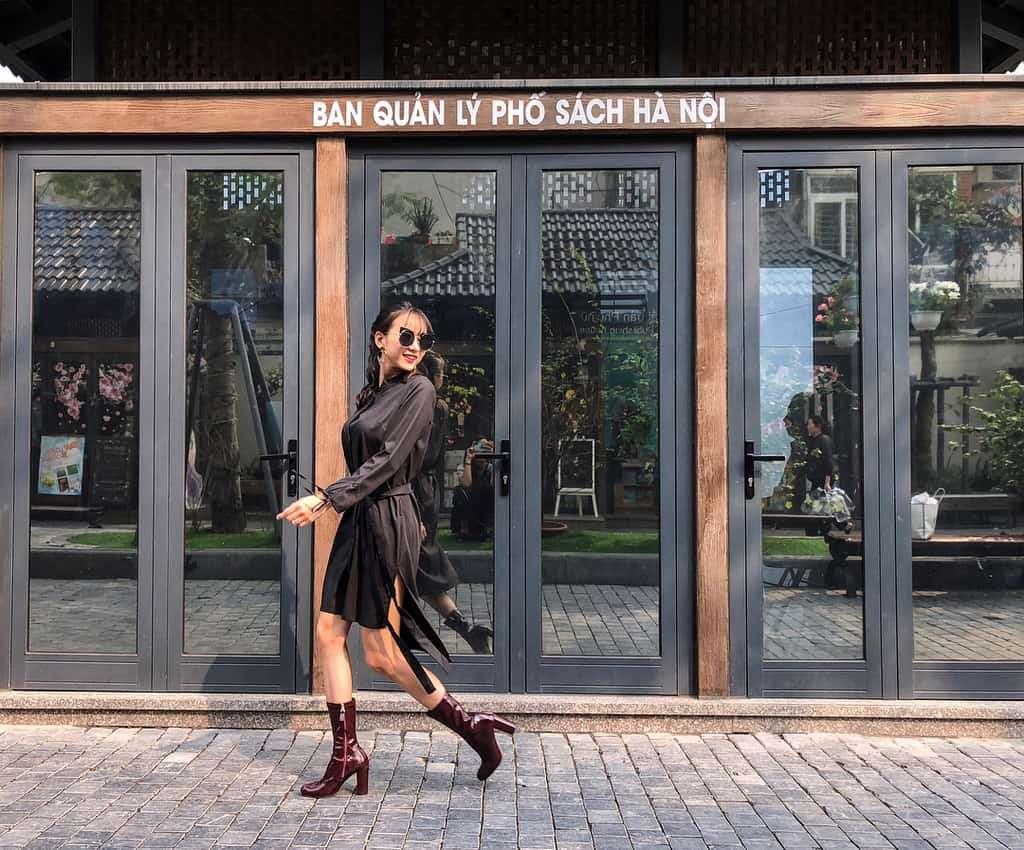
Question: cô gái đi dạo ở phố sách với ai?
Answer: cô gái đi một mình